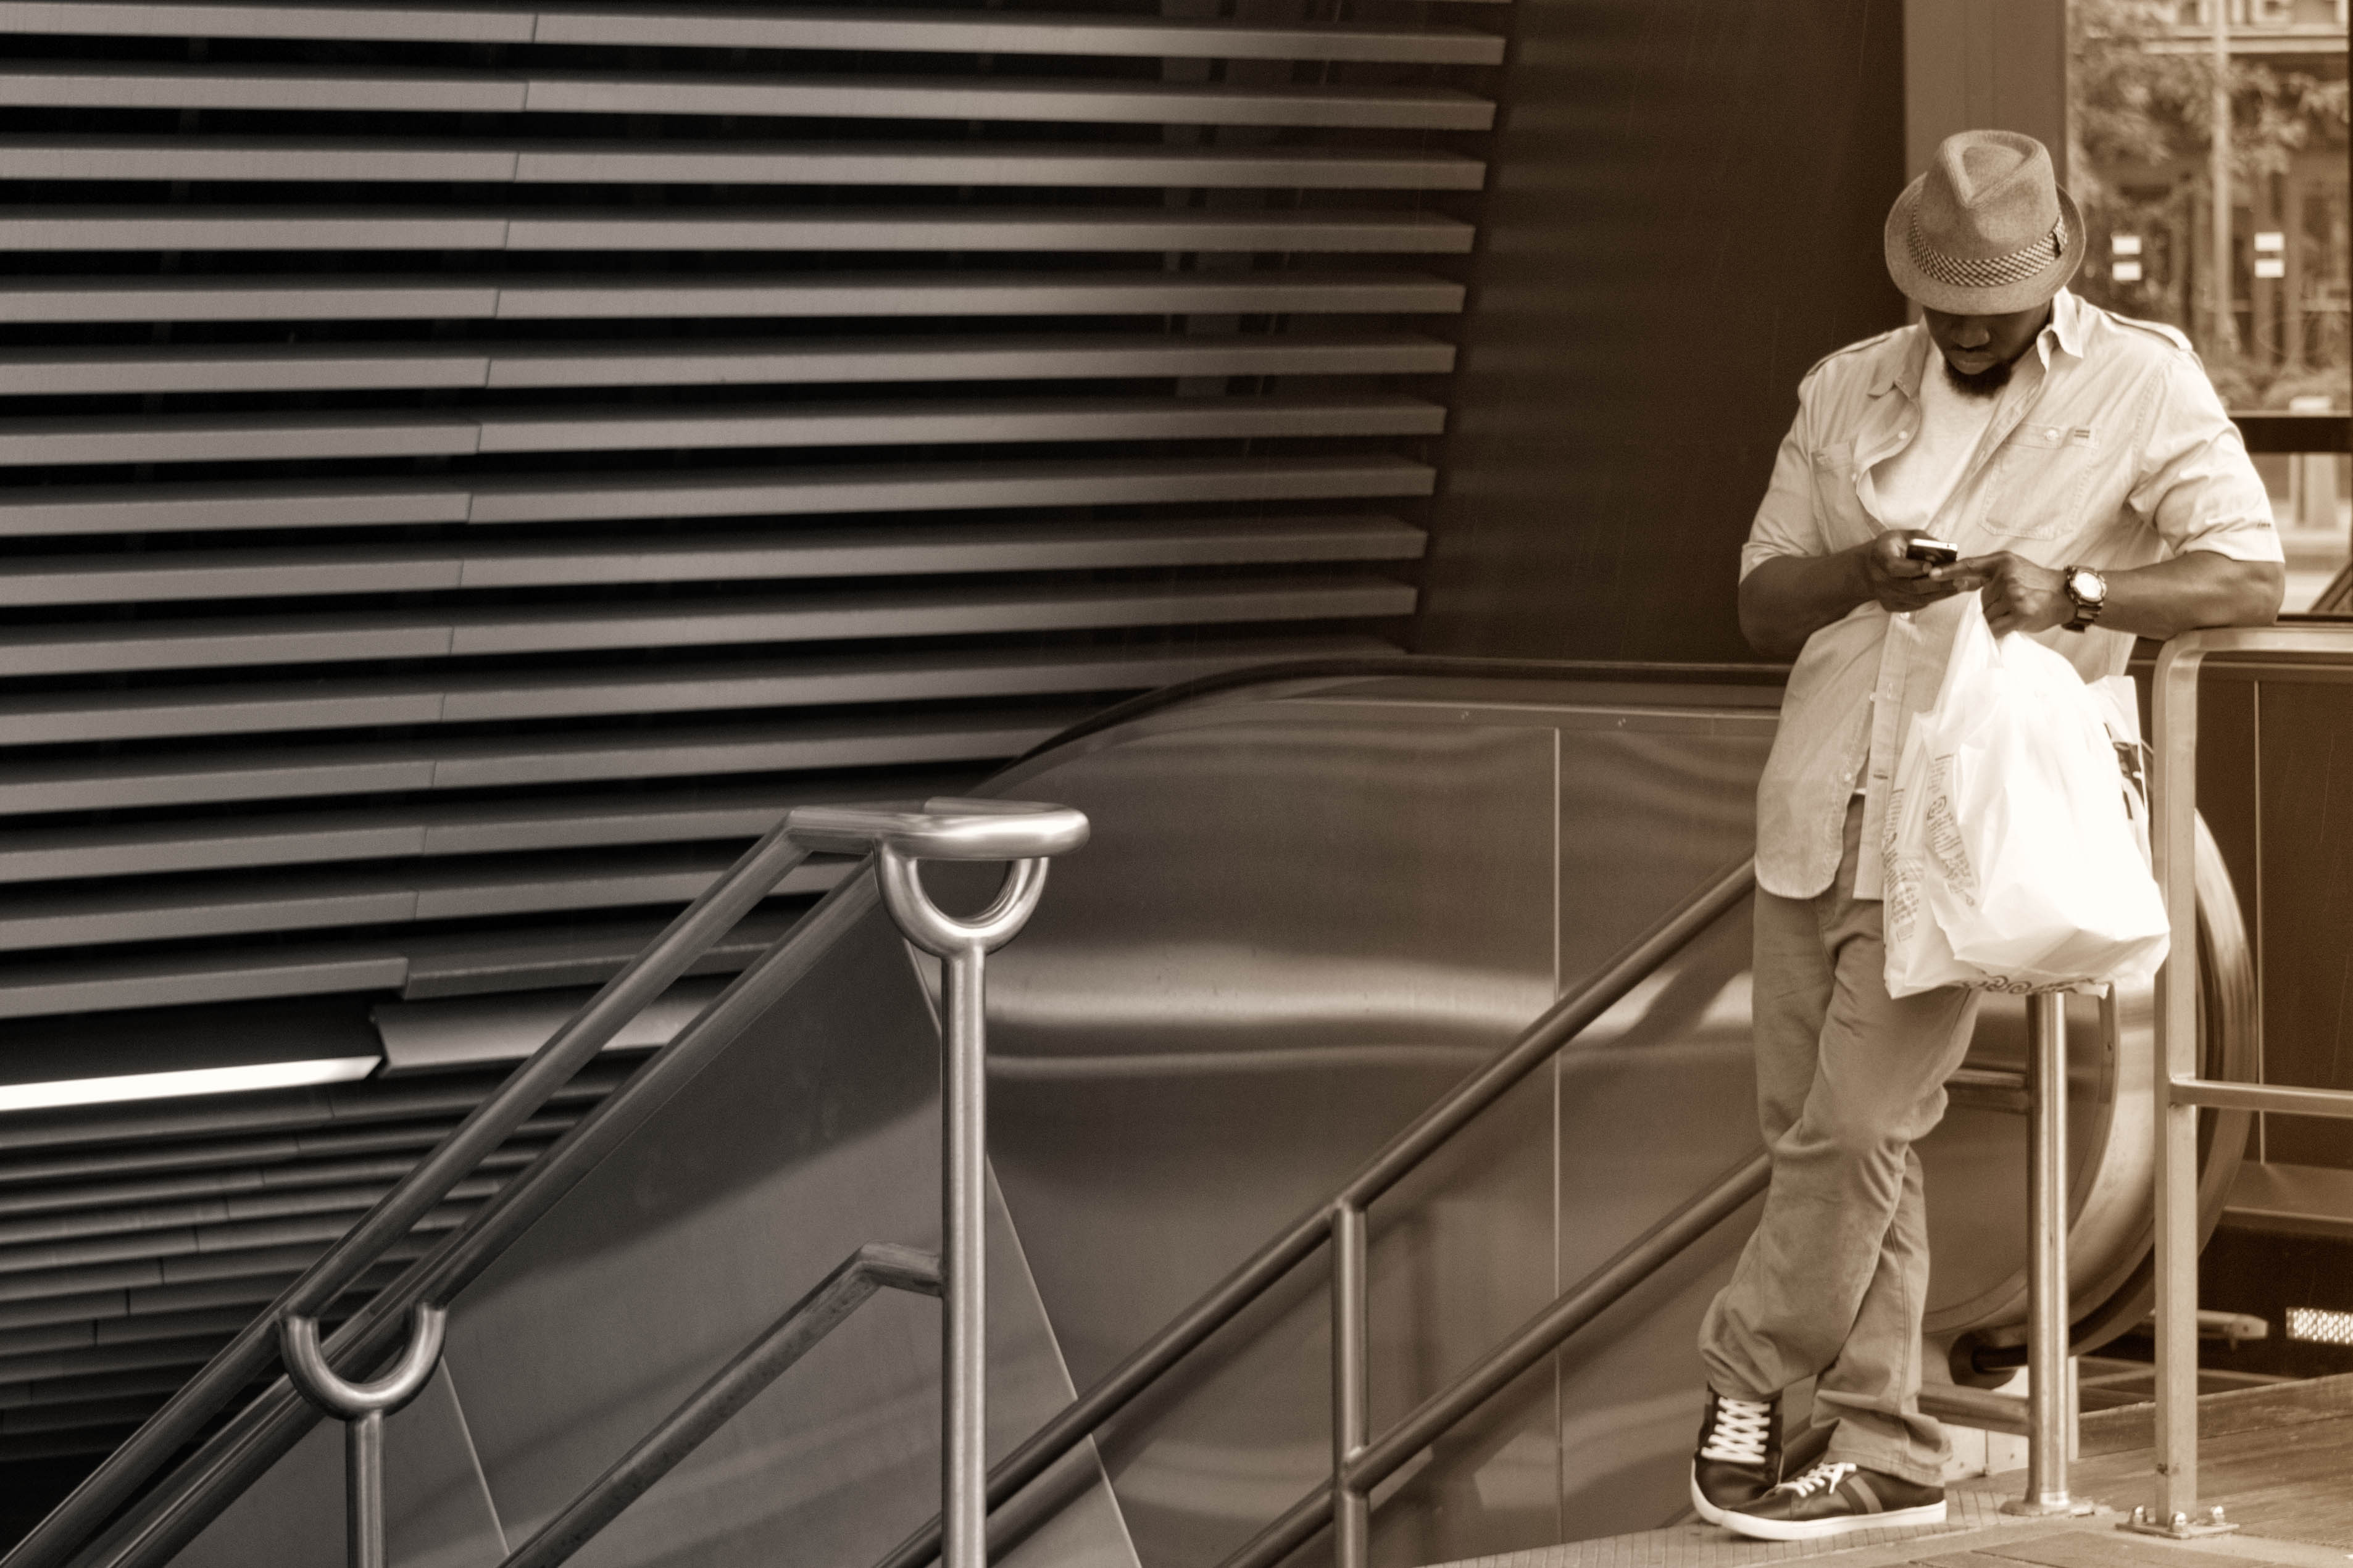
white, interior design, window covering, human positions